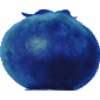
Label: Huckleberry 1